Abu Ma'shar al-Balkhi

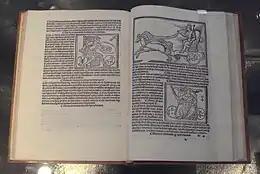
Page spread from the 1515 Venetian edition of Abu Ma'shar's "De Magnis Coniunctionibus"

Albumasar's "Introduction" ("Kitāb al-mudkhal al-kabīr", written ) was first translated into Latin by John of Seville in 1133, as "Introductorium in Astronomiam", and again, less literally and abridged, as "De magnis coniunctionibus", by Herman of Carinthia in 1140.